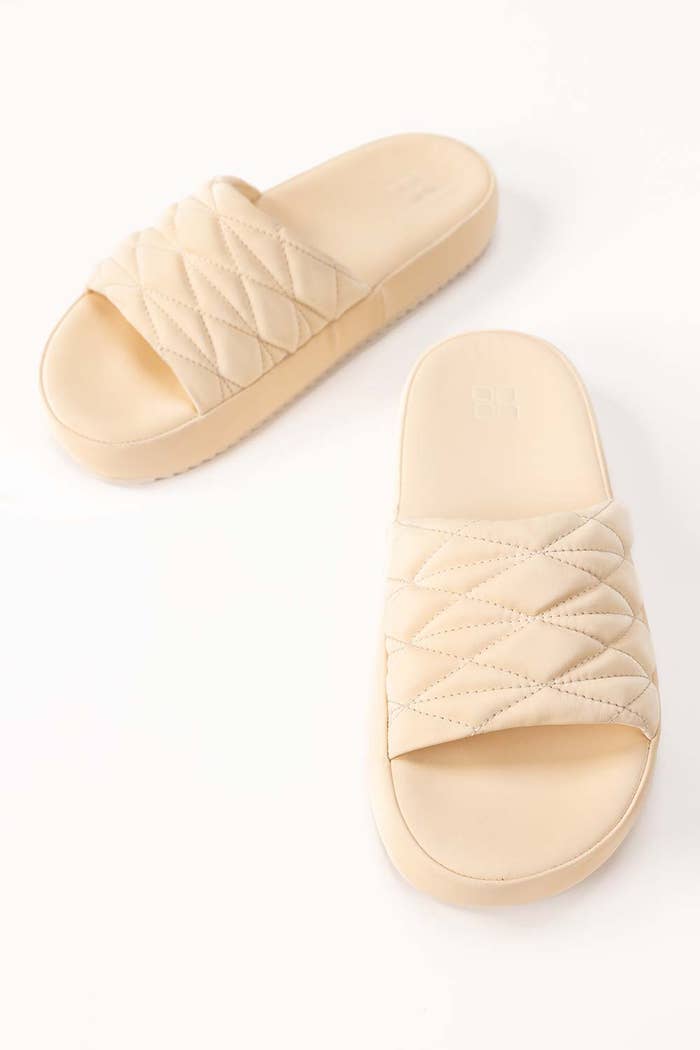
beige leather quilted slide sandal